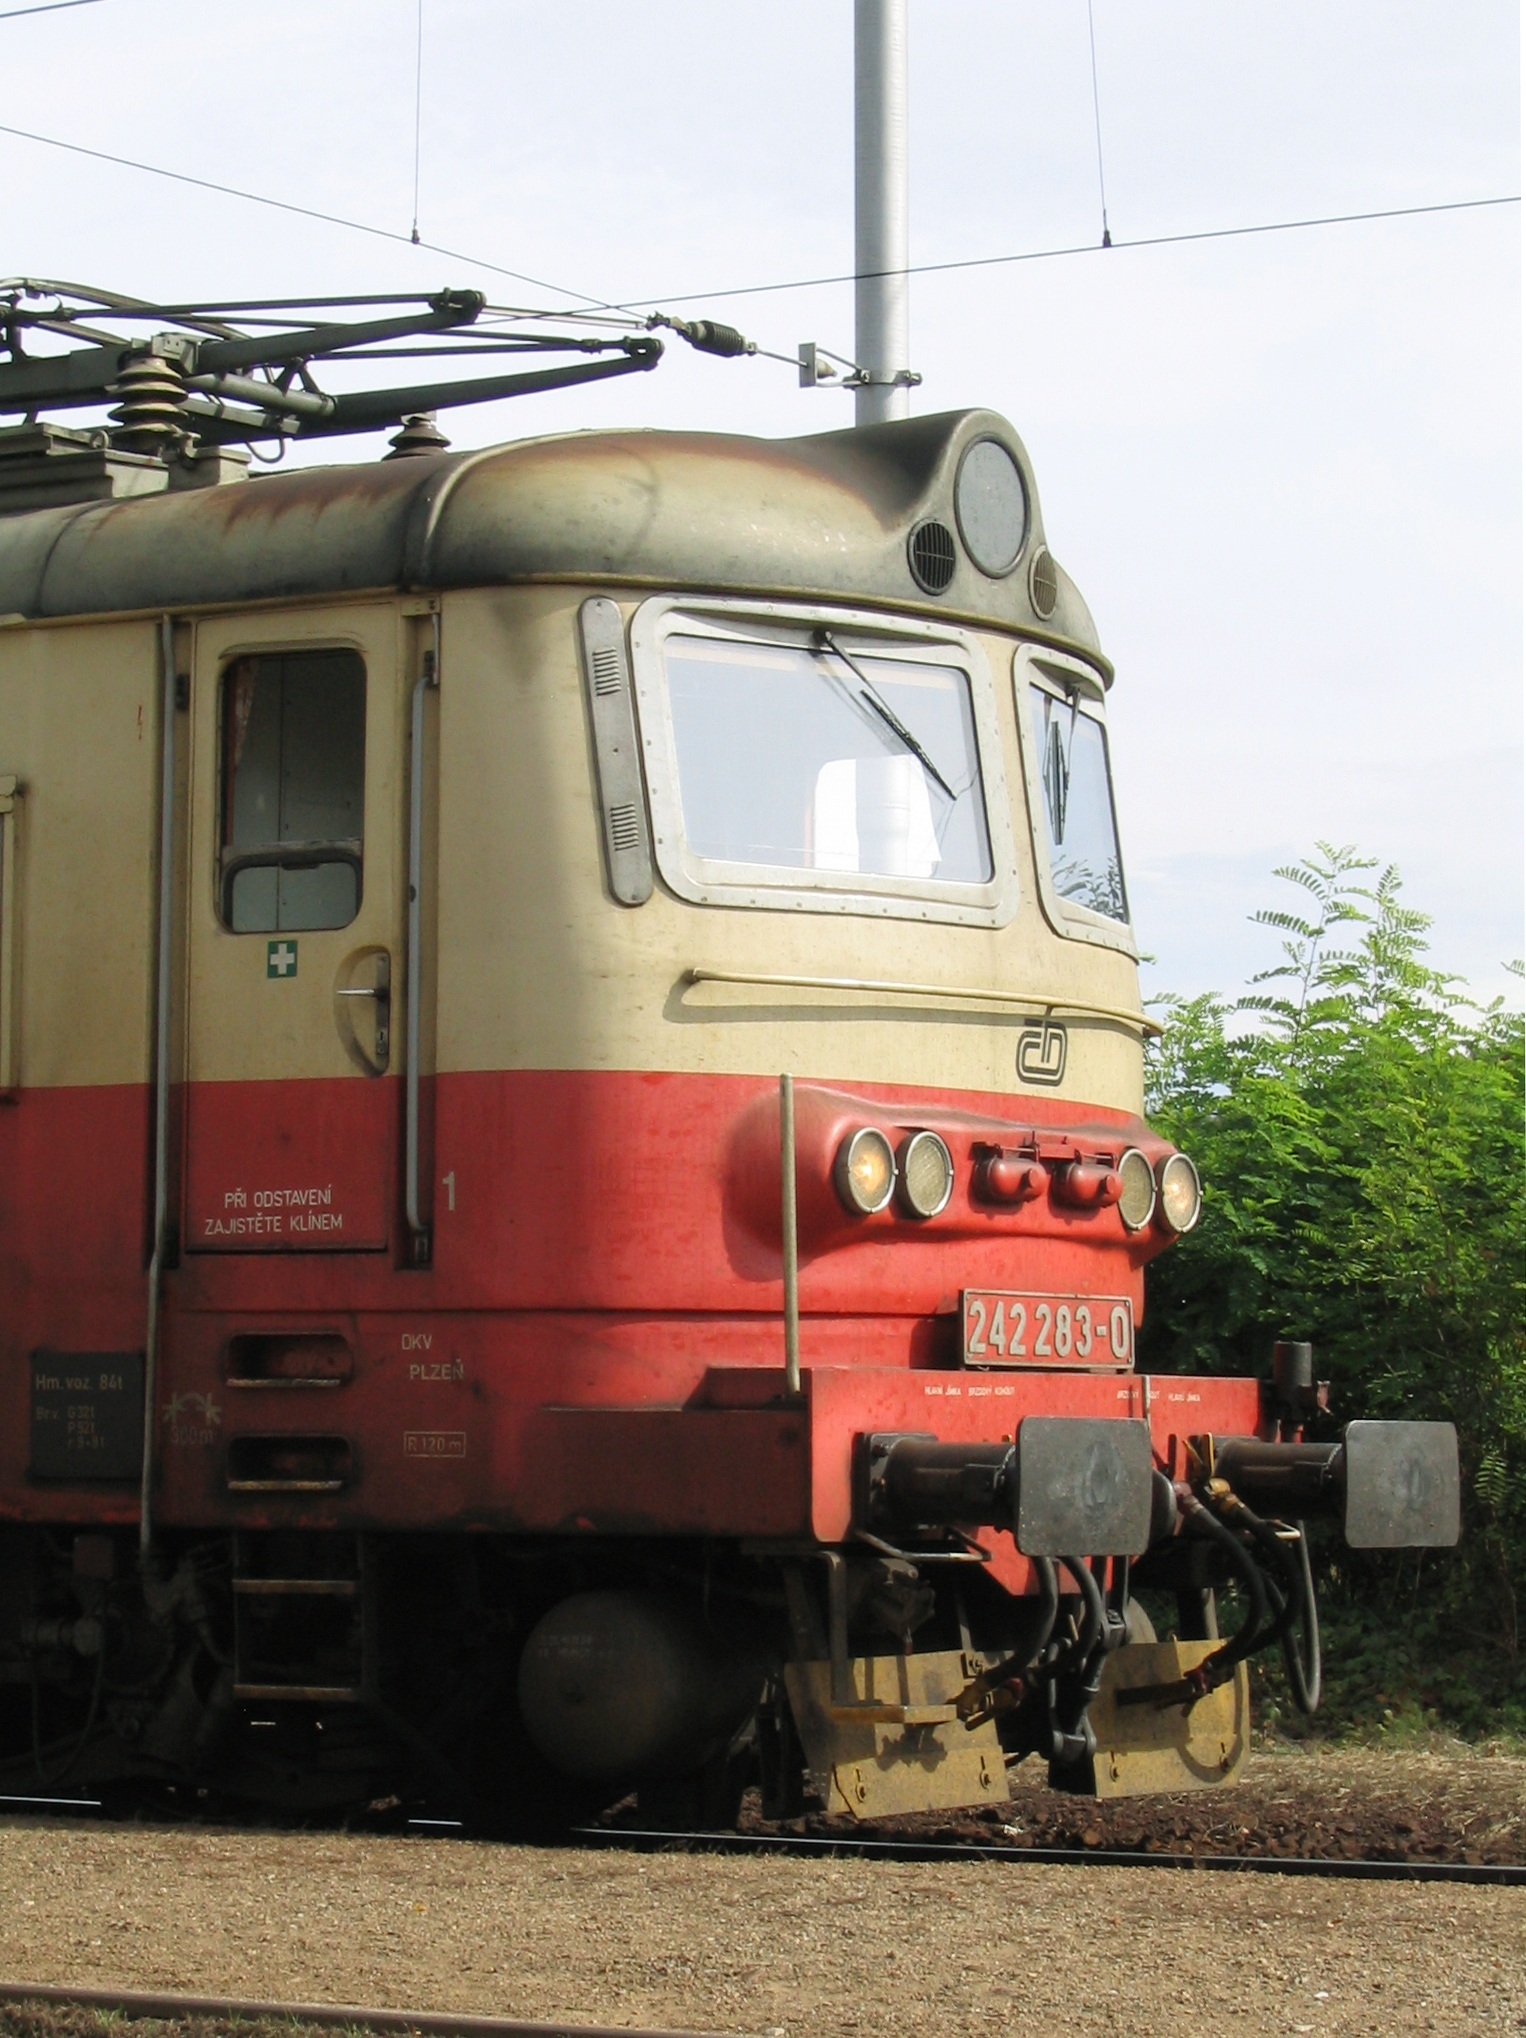
track, railway, train, transport, vehicle, locomotive, rail transport, electric locomotive, land vehicle, rolling stock, railroad car, putim